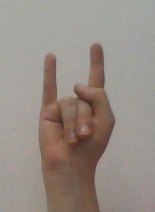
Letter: la